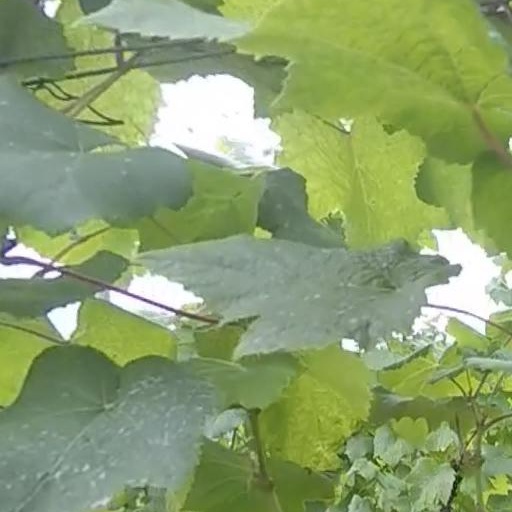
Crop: grape